Rakitno field

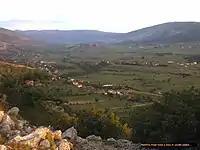
Rakitno hamlet at elevation of 887 metres.

Rakitno Field is a karst plateau and geographical region about 70 km2 in Bosnia and Herzegovina in an area of Široki Brijeg, West Herzegovina Canton.